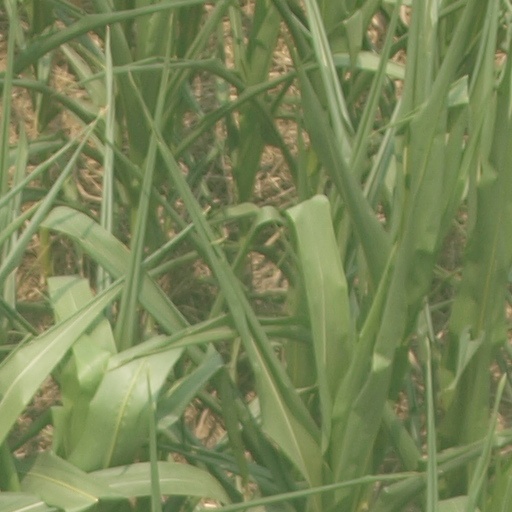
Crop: maize; corn